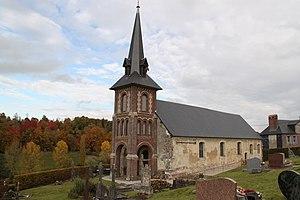
l'église du Mesnil-Germain, Calvados, France.
Le Mesnil-Germain est une ancienne commune française, située dans le département du Calvados en région Normandie, devenue le 1ᵉʳ janvier 2016 une commune déléguée au sein de la commune nouvelle de Livarot-Pays-d'Auge.